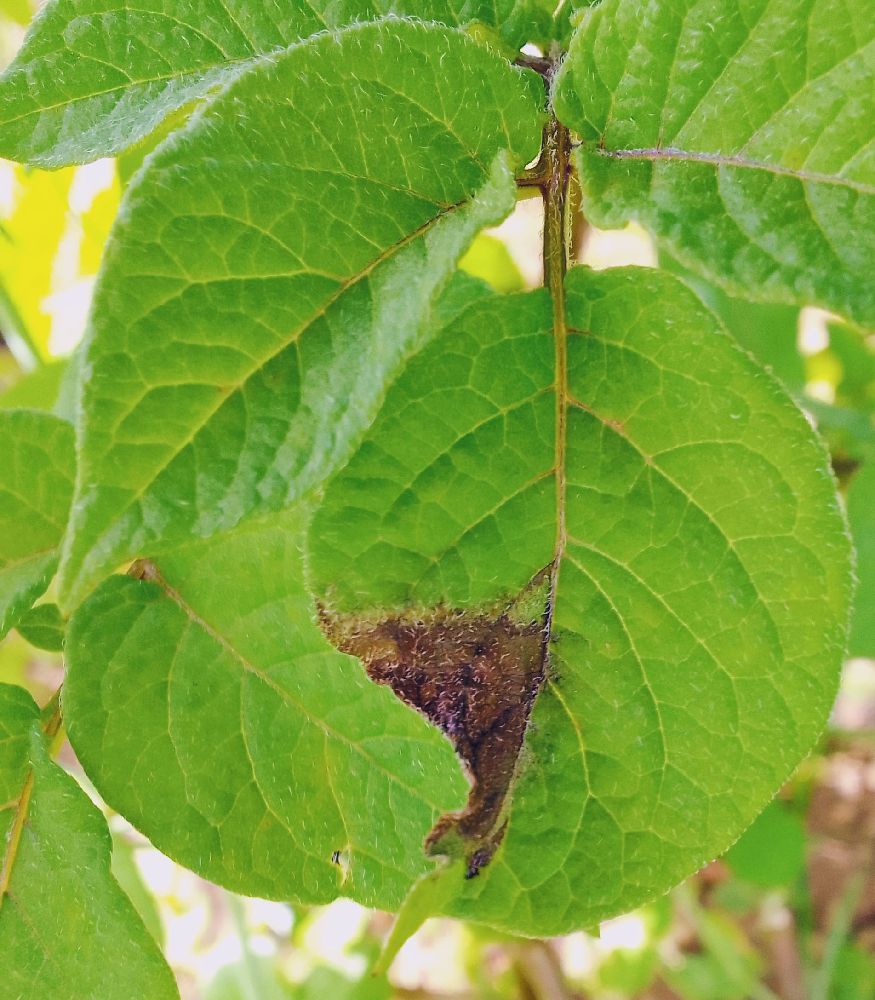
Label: Late blight